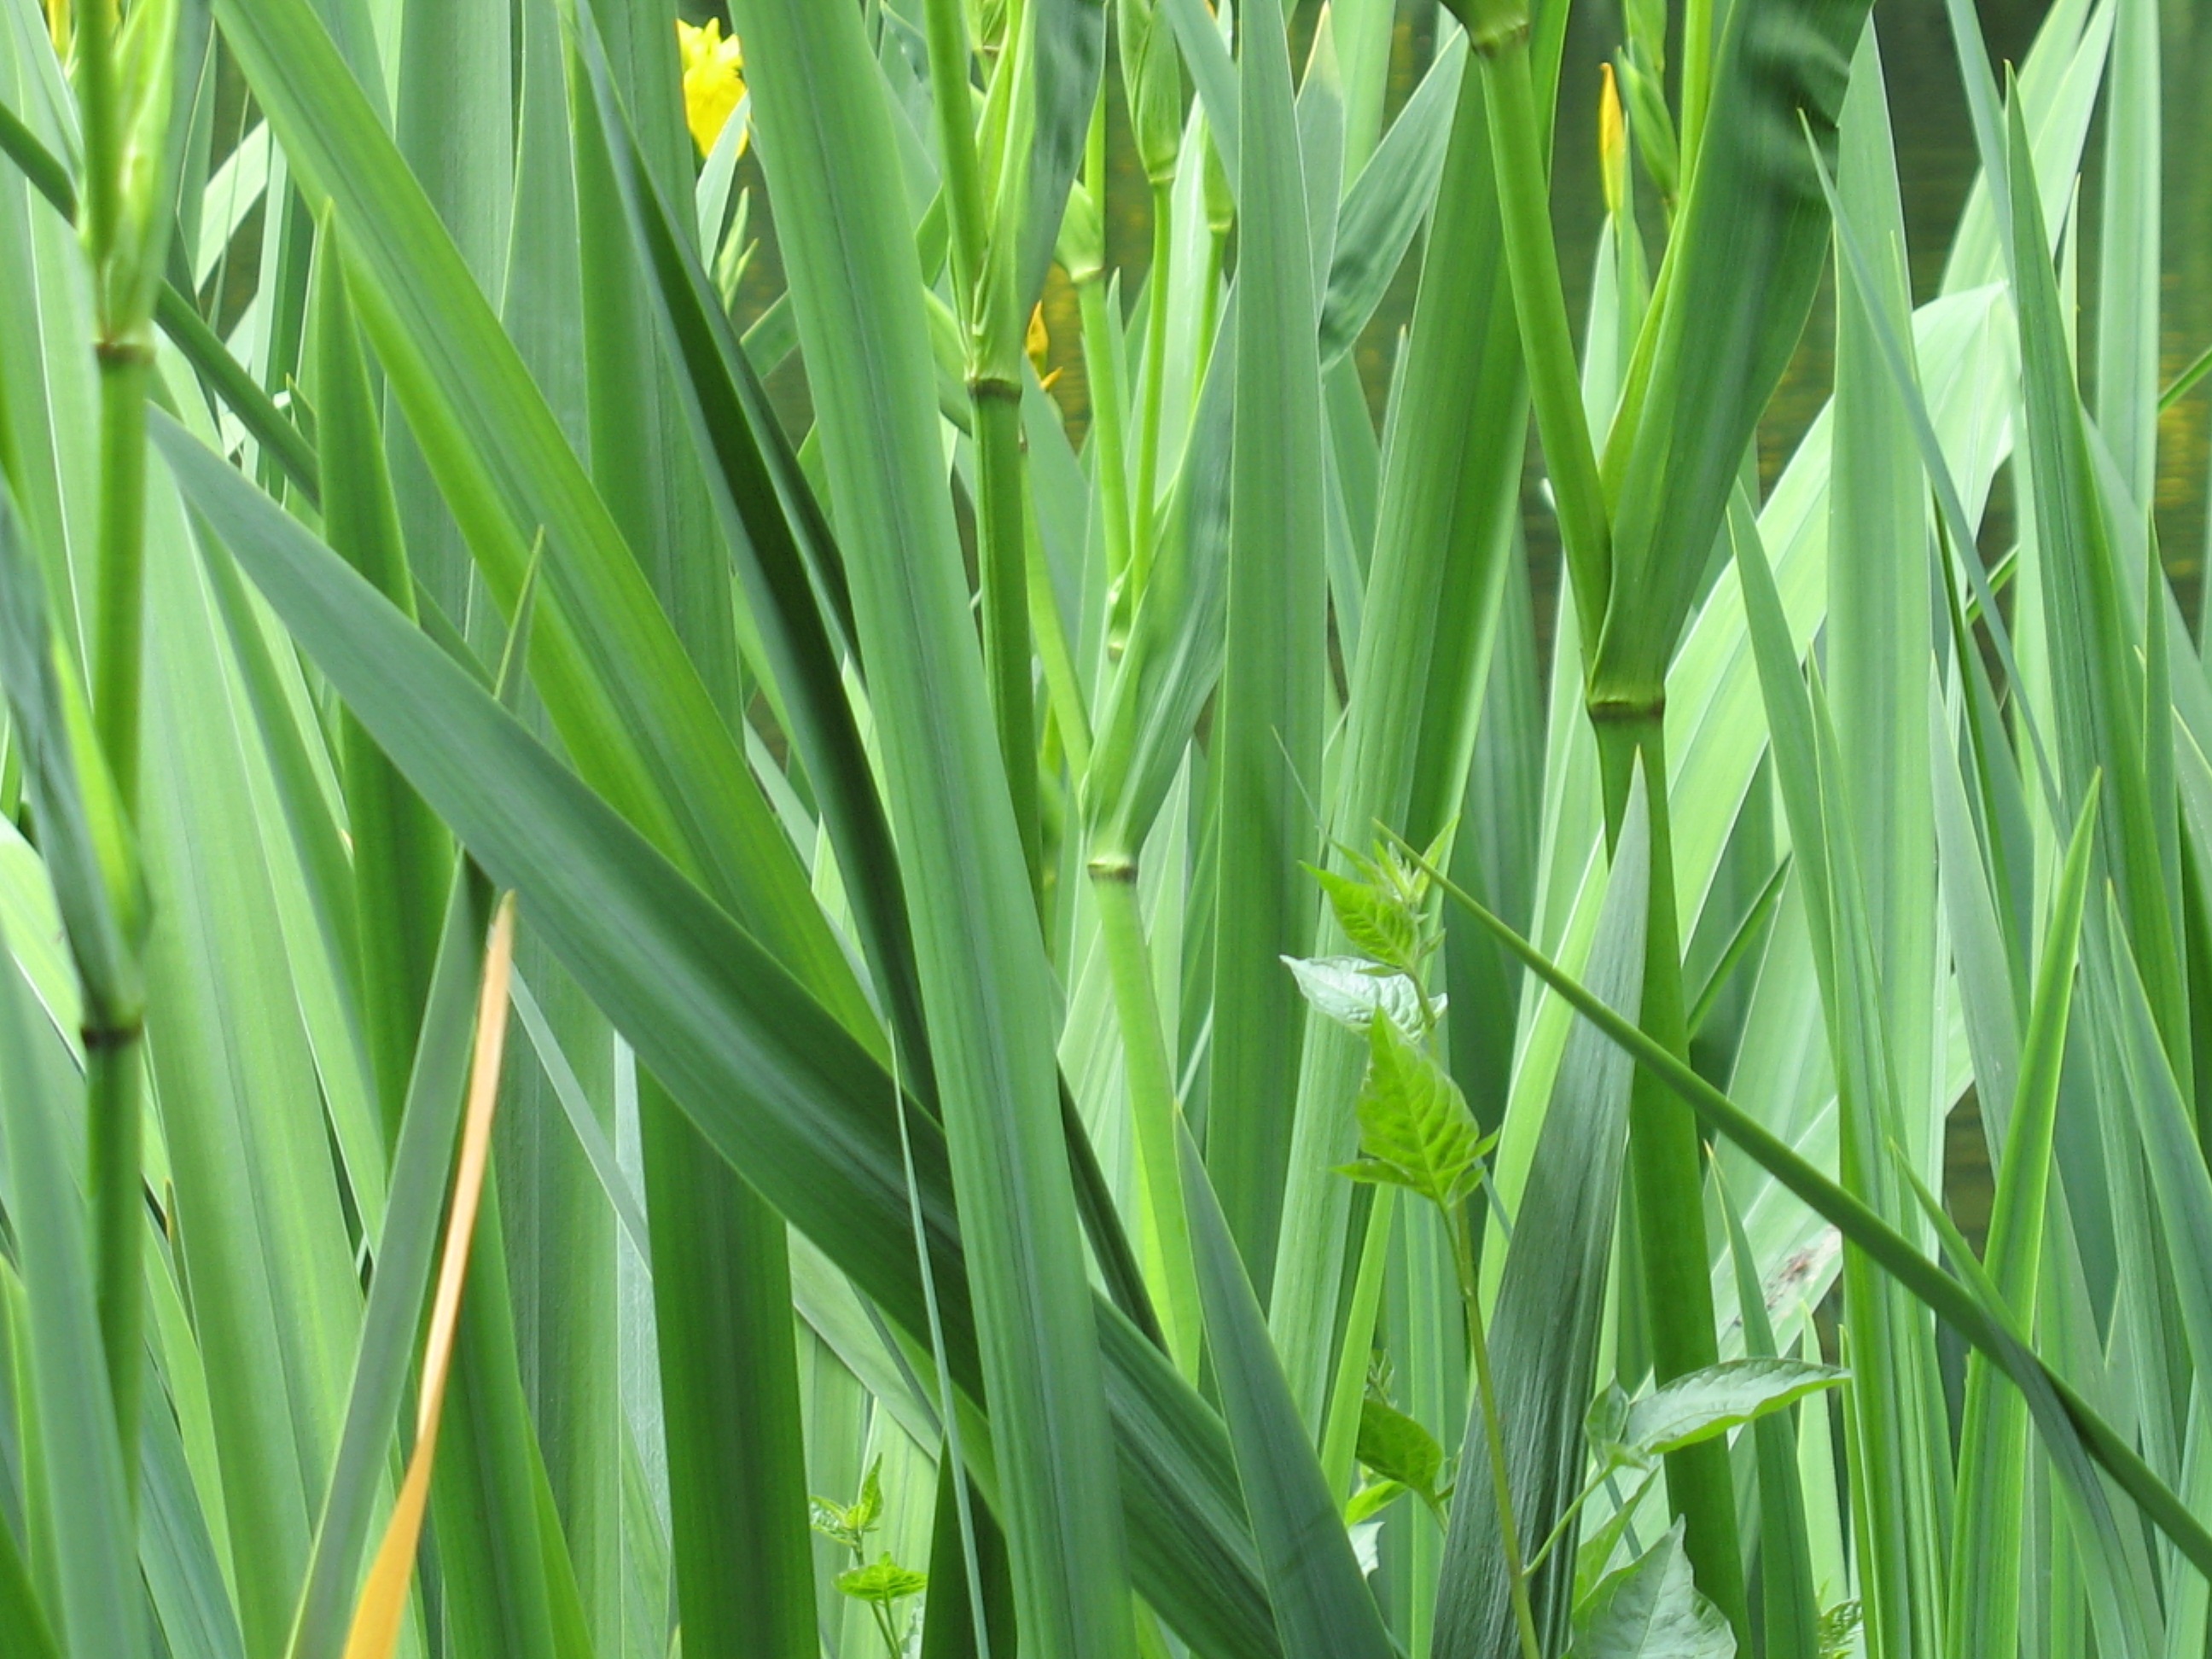
nature, grass, plant, field, lawn, prairie, leaf, flower, food, green, crop, botany, agriculture, plants, leaves, flowering plant, sweet grass, grass family, plant stem, land plant, hierochloe, phragmites, arecales